History of juggling

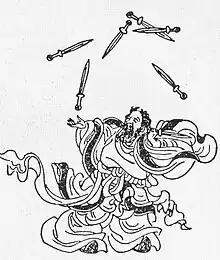
Lanzi juggling seven swords, from a collection of Ming Dynasty (1368 to 1644 AD) woodcuts.

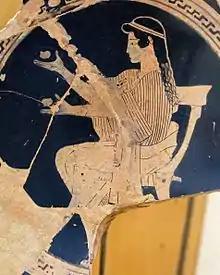
Seated girl juggling. Fragmented tondo of an Attic red-figure kylix, 470–460 BCE, Regional Archaeological Museum "Antonio Salinas", Palermo, 3d floor, Greek ceramics.

References to jugglers in Chinese literature from the Spring and Autumn period indicate that toss juggling was a well-developed form of ancient Chinese art.